Oak Island Yard

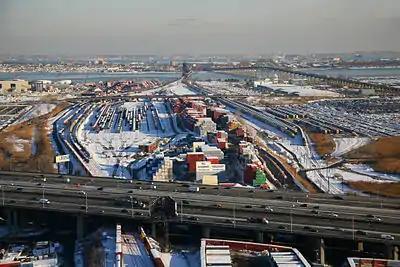
Oak Island Yard looking East

Oak Island Yard is a freight rail yard located north of Port Newark-Elizabeth Marine Terminal and Newark International Airport in an industrial area of Ironbound, Newark, New Jersey at 91 Bay Ave., United States. The sprawling complex includes engine house, classification yard, auto unloading terminal, and maintenance facilities. It has ten reception tracks, an automated hump, 30 relatively short classification tracks, and nine departure tracks. In 1999, it classified 800 to 1000 cars per day.